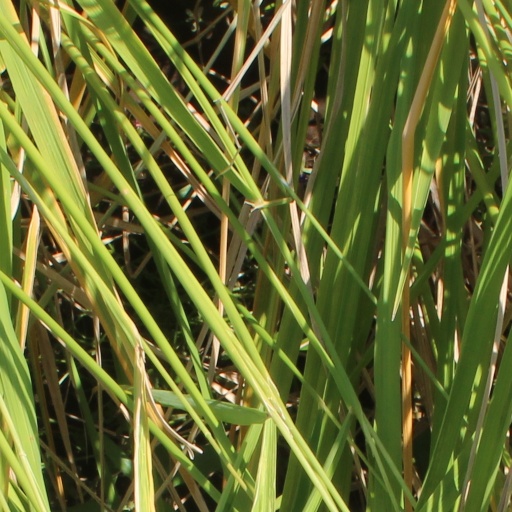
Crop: rice